Serenata (choir)

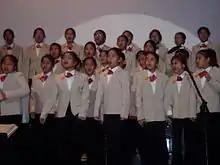
Serenata, during its first concert held March 3, 2006.

Serenata is a Philippine children's choir in Jeddah, Saudi Arabia.